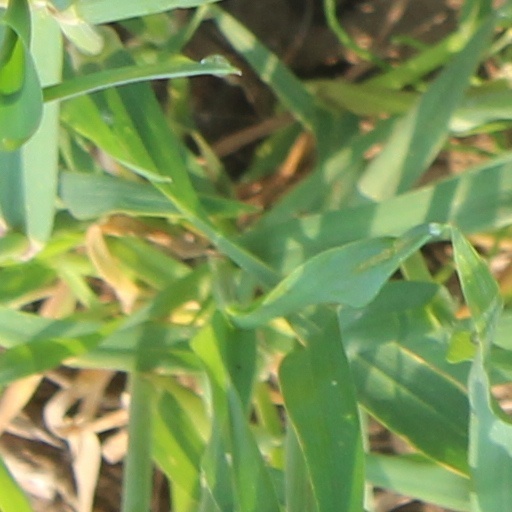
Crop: wheat